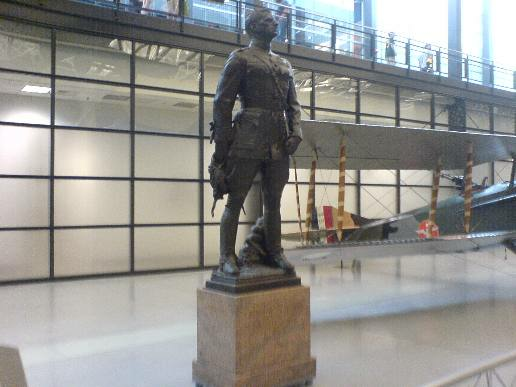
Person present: No